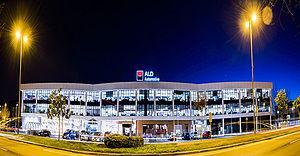
ALD Automotive est une filiale du groupe Société générale spécialisée dans la location longue durée et la gestion de parc automobile.